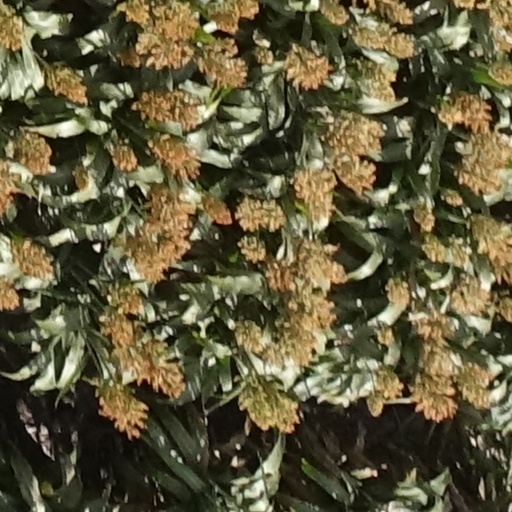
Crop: sorghum